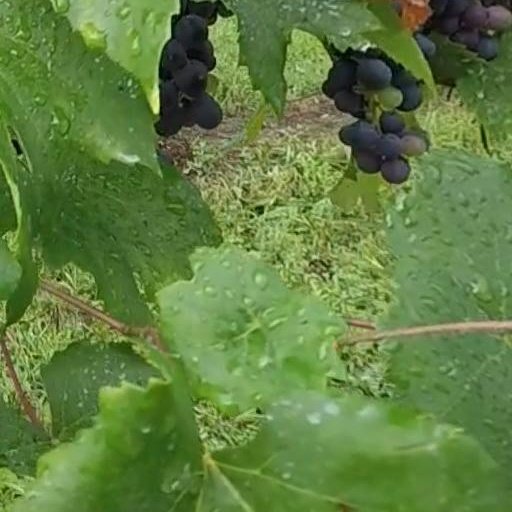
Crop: grape